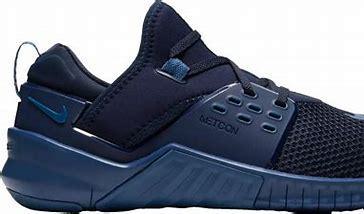
Brand: Nike
Model: Free X Metcon 2